State Route 99 tunnel

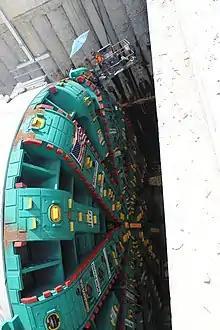
Cutting head of the tunnel boring machine prior to tunneling, 2013

The approved design is a four-lane, long bored tunnel. The tunnel has a south portal in SoDo, near Lumen Field, and a north portal in South Lake Union, east of Seattle Center. The route goes beneath Pioneer Square, the central business district of Downtown, and Belltown.